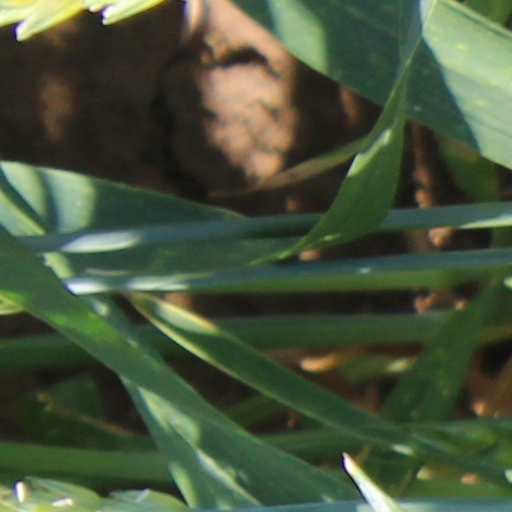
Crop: wheat